CSS Arkansas

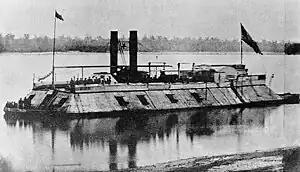
The ironclad "Carondelet", circa 1862

A passage was cut through the raft barrier at Liverpool Landing on July 12, and "Arkansas" continued downriver to Satartia, Mississippi, accompanied by the tugboat . Brown spent all day there on the 13th, exercising his gun crews. Problems occurred on July 14, when the gunpowder in the forward magazine was discovered to have been dampened by steam escaping from her engines. "Arkansas" had to stop at the riverbank for her crew to allow the powder to dry in the sun. Brown reloaded the dry powder later that day and continued to Haynes Bluff, where he anchored about midnight, intending to surprised the Union ships in the Mississippi at dawn.